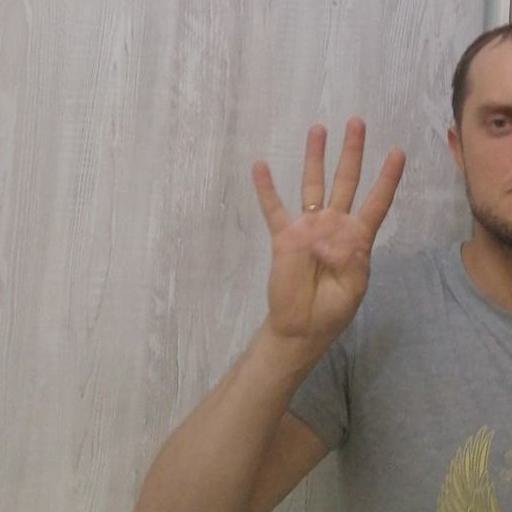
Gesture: four